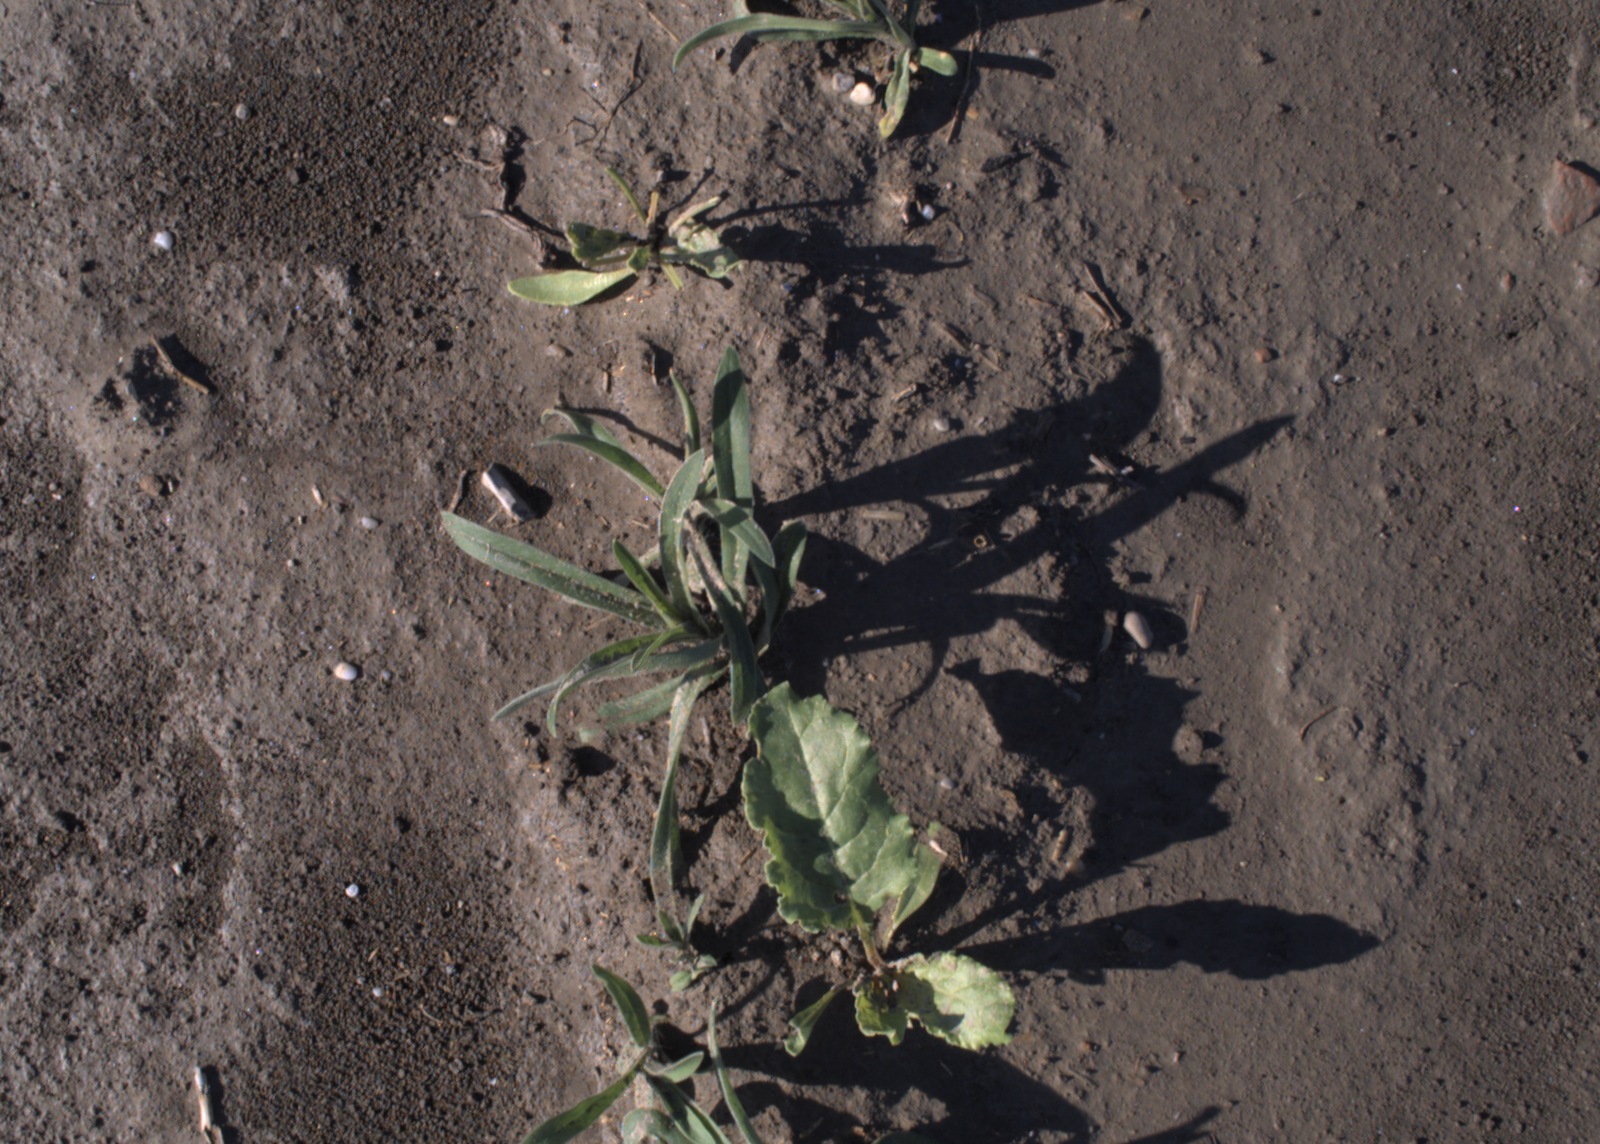
Capture date: 02.09.2020 09:15:10
Weather: sunny
Wind: medium
Seeding date: 21.07.2020
Plant canopy height (mm): 910